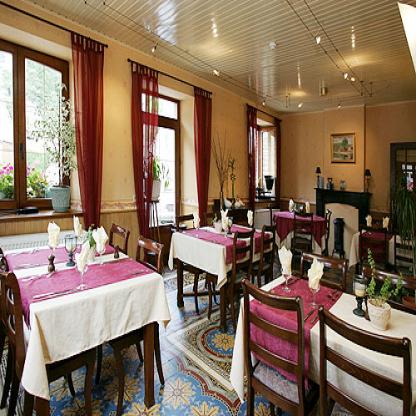
Scene: Indoor